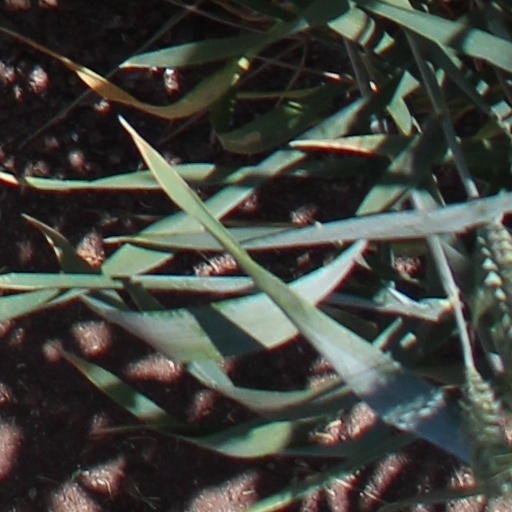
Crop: wheat